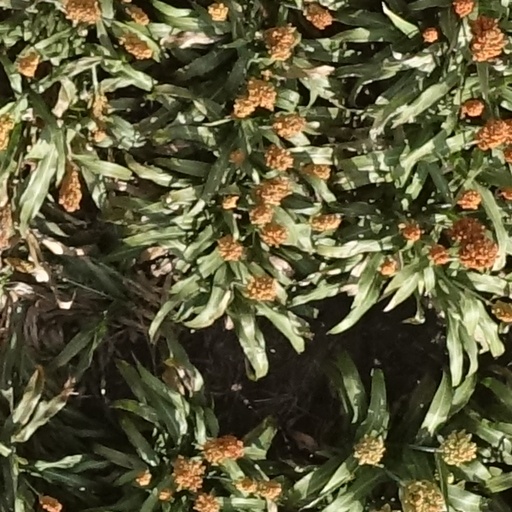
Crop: sorghum